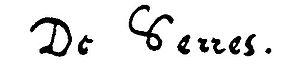
Jean de Serres, en latin Joannes Serranus, est un pasteur calviniste, humaniste et historiographe français.